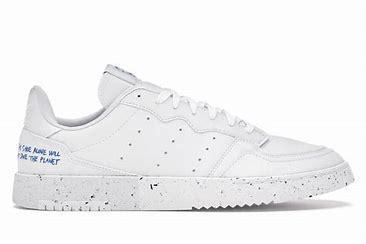
Brand: Adidas
Model: Supercourt